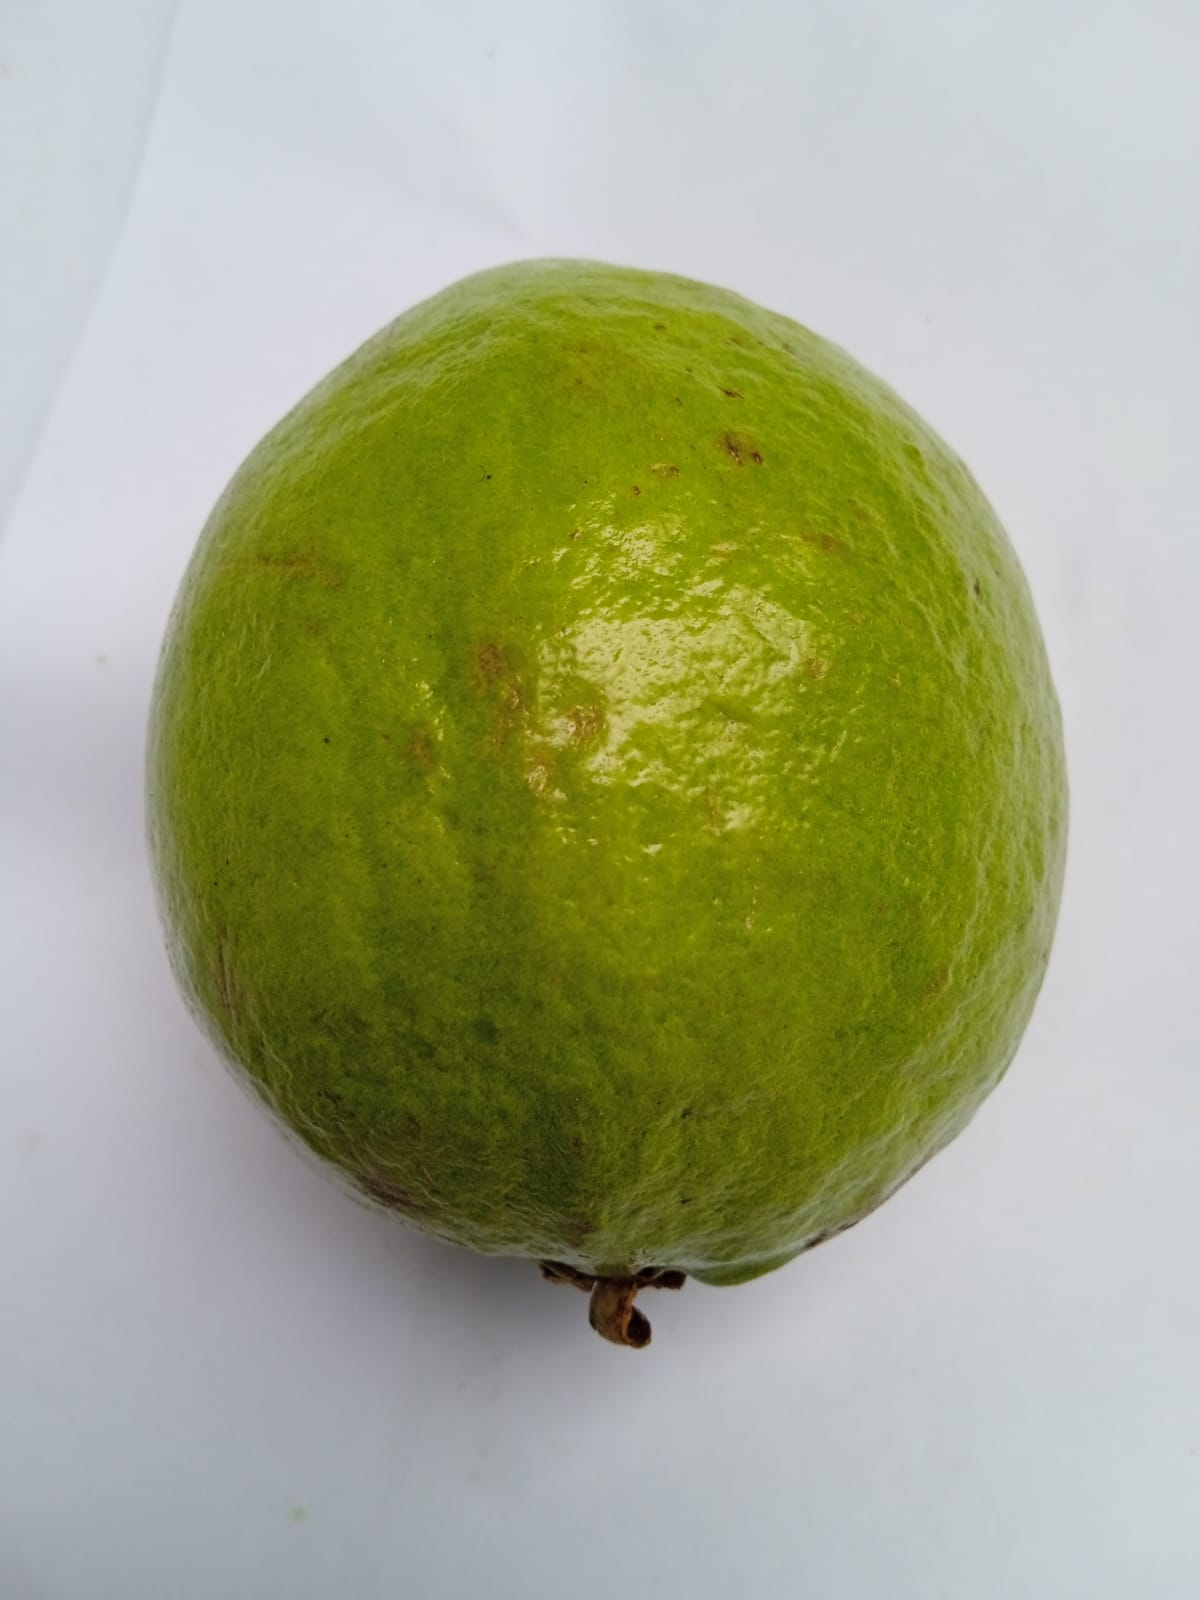
Fruit: guava
Condition: fresh